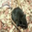
Label: mouse